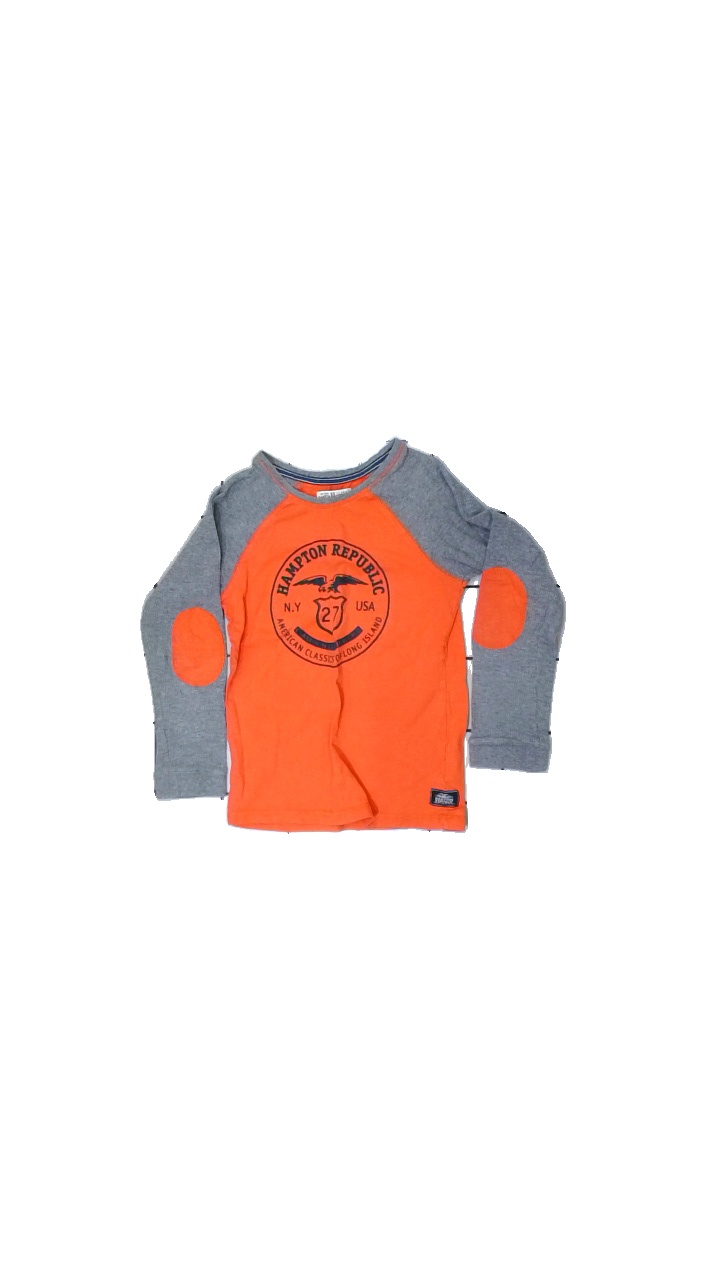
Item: Shirt (Children)
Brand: Hamton Republic (kappahl)
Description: Orange baseball shirt
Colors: Orange, Grey, Blue, Multicolor
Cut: Regular
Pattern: Other
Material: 100% cotton
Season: All
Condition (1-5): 2
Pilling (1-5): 4
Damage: Broken seam
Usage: Recycle
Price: <50